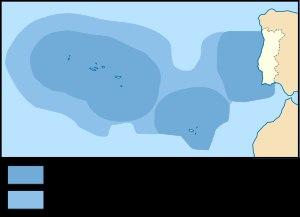
Une zone économique exclusive est, d'après le droit de la mer, un espace maritime sur lequel un État côtier exerce des droits souverains en matière d'exploration et d'usage des ressources. Elle s'étend à partir de la ligne de base de l'État jusqu'à 200 milles marins de ses côtes au maximum, au-delà il s'agit des eaux internationales. Le terme est parfois abusivement appliqué aussi aux eaux territoriales et aux extensions possibles du plateau continental au-delà de ces 200 milles marins. La confusion vient du fait que les zones de pêche sont définies par les limites extérieures des ZEE. Elles comprennent donc notamment les mers territoriales.